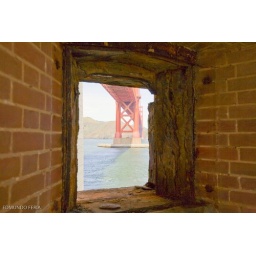
rifle window under bridge